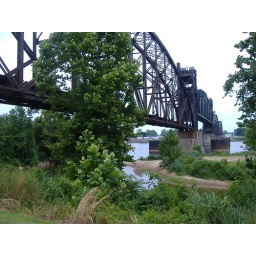
Under bridge connecting the library over the river.